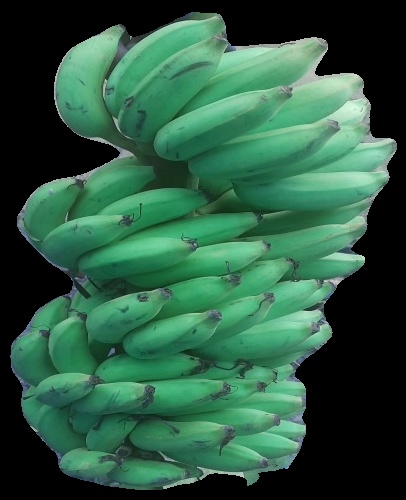
Variety: elakki-bale
Grade: grade2